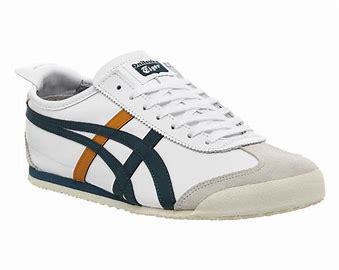
Brand: Onitsuka
Model: Tiger Onitsuka Tiger Mexico 66